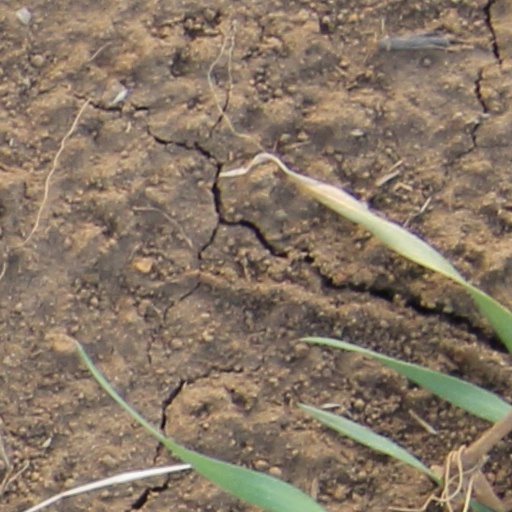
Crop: wheat